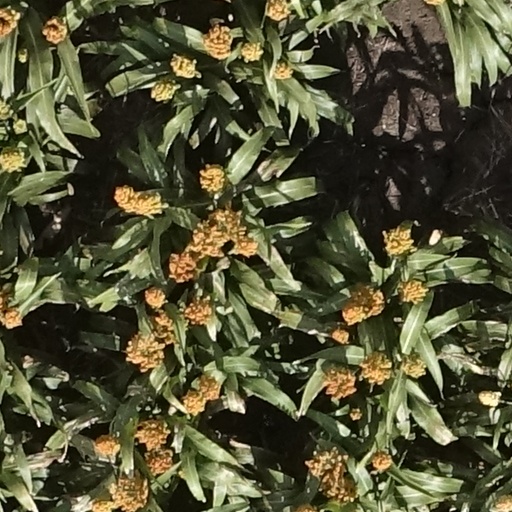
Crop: sorghum